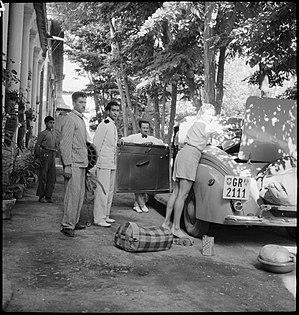
Ella Maillart est une voyageuse, écrivaine et photographe suisse.